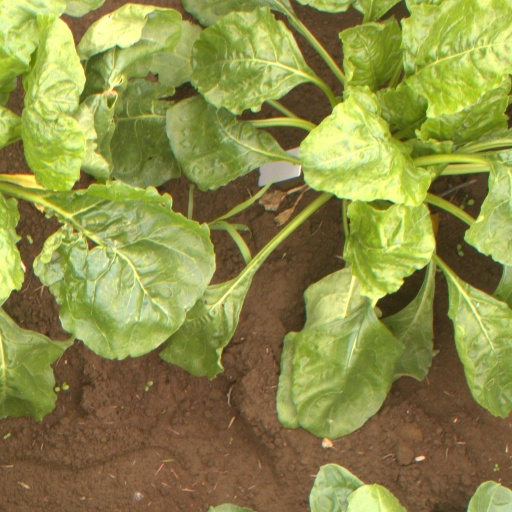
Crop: sugar beet